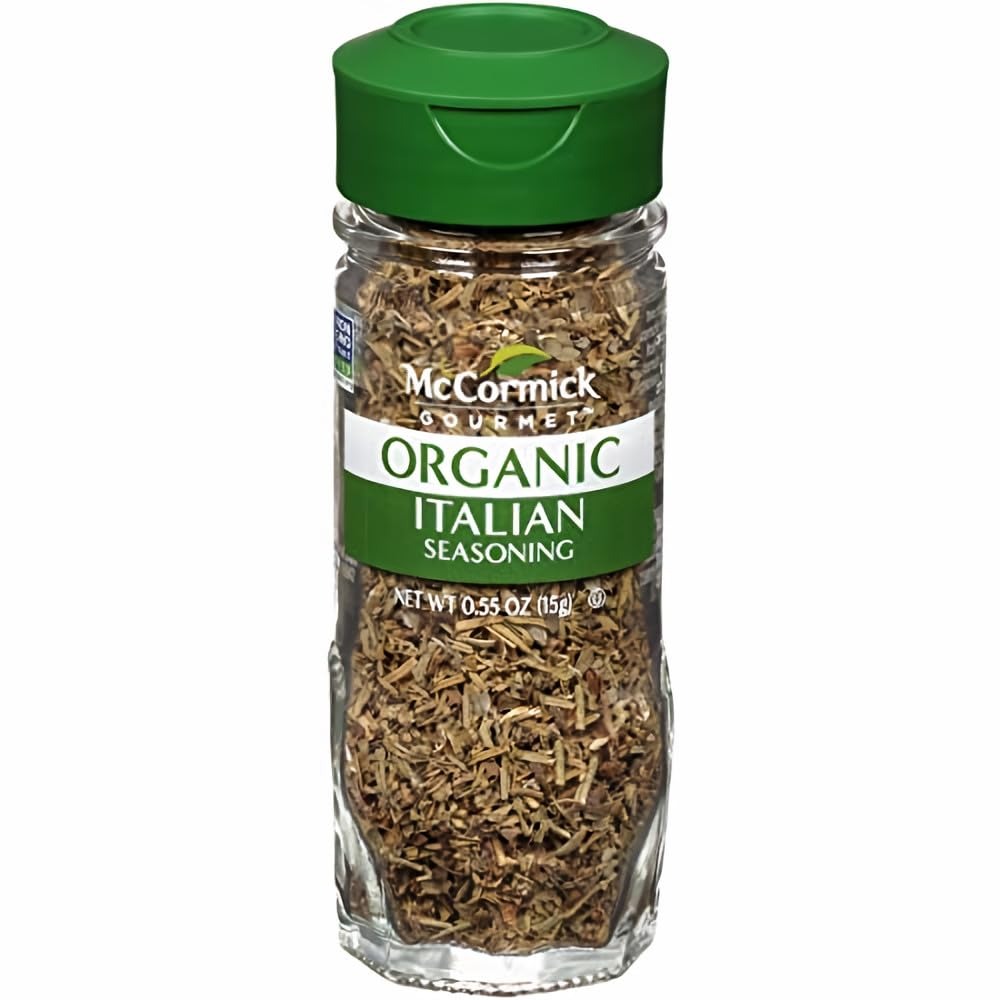
Item Name: McCormick Gourmet Organic Italian Seasoning 0.55 oz (Pack of 2)
Bullet Point 1: Classic blend of basil, rosemary, thyme, marjoram, sage and oregano
Bullet Point 2: McCormick Gourmet Italian Seasoning brings the flavor of Italy to your table
Bullet Point 3: Premium sourced herbs are certified organic and non GMO
Bullet Point 4: Authentic flavor for pasta sauces, Chicken Parm, vinaigrette, pizza & minestrone
Bullet Point 5: All-purpose herb seasoning for vegetables, soups, salads or braised meat dishes
Product Description: McCormick Gourmet Organic Italian Seasoning brings the flavor of Italy right to your table! This fragrant medley of basil, rosemary, thyme, marjoram, sage and oregano heightens the taste of everything from traditional Italian recipes to chicken, seafood and roasted vegetables. This classic blend of sweet aromatic herbs from Italian cuisine is a staple in American kitchens. Use it to add authentic flavor to pasta sauces, Chicken Parmesan, vinaigrettes, pizza and minestrone. So versatile and convenient, its an all-purpose herb seasoning for almost any vegetable, soup, bean salad or hearty braised meat dish. Mix Italian Seasoning with spices like garlic powder and pepper to use as a rub for roast meats or poultry or a seasoning for meatballs. (Pack of 2)
Value: 0.55
Unit: Ounce

Price: 6.52